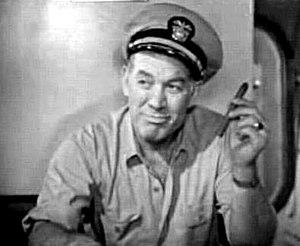
Ward Bond est un acteur américain né le 9 avril 1903 à Benkelman, et mort d'une crise cardiaque le 5 novembre 1960 à Dallas.
Opération dans le Pacifique est un film de guerre américain réalisé par George Waggner en 1951.
Le Faucon maltais est un film américain réalisé par John Huston, sorti en 1941.